Dortmund-Nette/Oestrich station

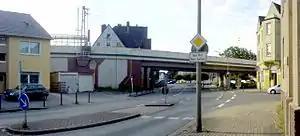

Dortmund-Nette/Oestrich station is located in the city of Dortmund in the German state of North Rhine-Westphalia. It is on a link (line 2191) between the Welver–Sterkrade railway and the Duisburg–Dortmund railway built for the opening of the line S2 of the Rhine-Ruhr S-Bahn. The line and station opened on 2 June 1991. It is classified by Deutsche Bahn as a category 6 station.